MV Connemara

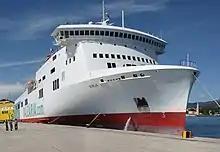
"Connemara" as "Borja" operated by Balearia

"Connemara" was launched on 18 December 2006 as "Borja" and was completed on 11 May 2007. She was chartered to Stena Line during construction and was thought to be called "Stena Ausonia" but this did not happen and instead Stena chartered her to Balearia for services in Spain, she started operating between Barcelona and Palma on 20 May 2007. In June that same year she was sold to Stena RORO, London.